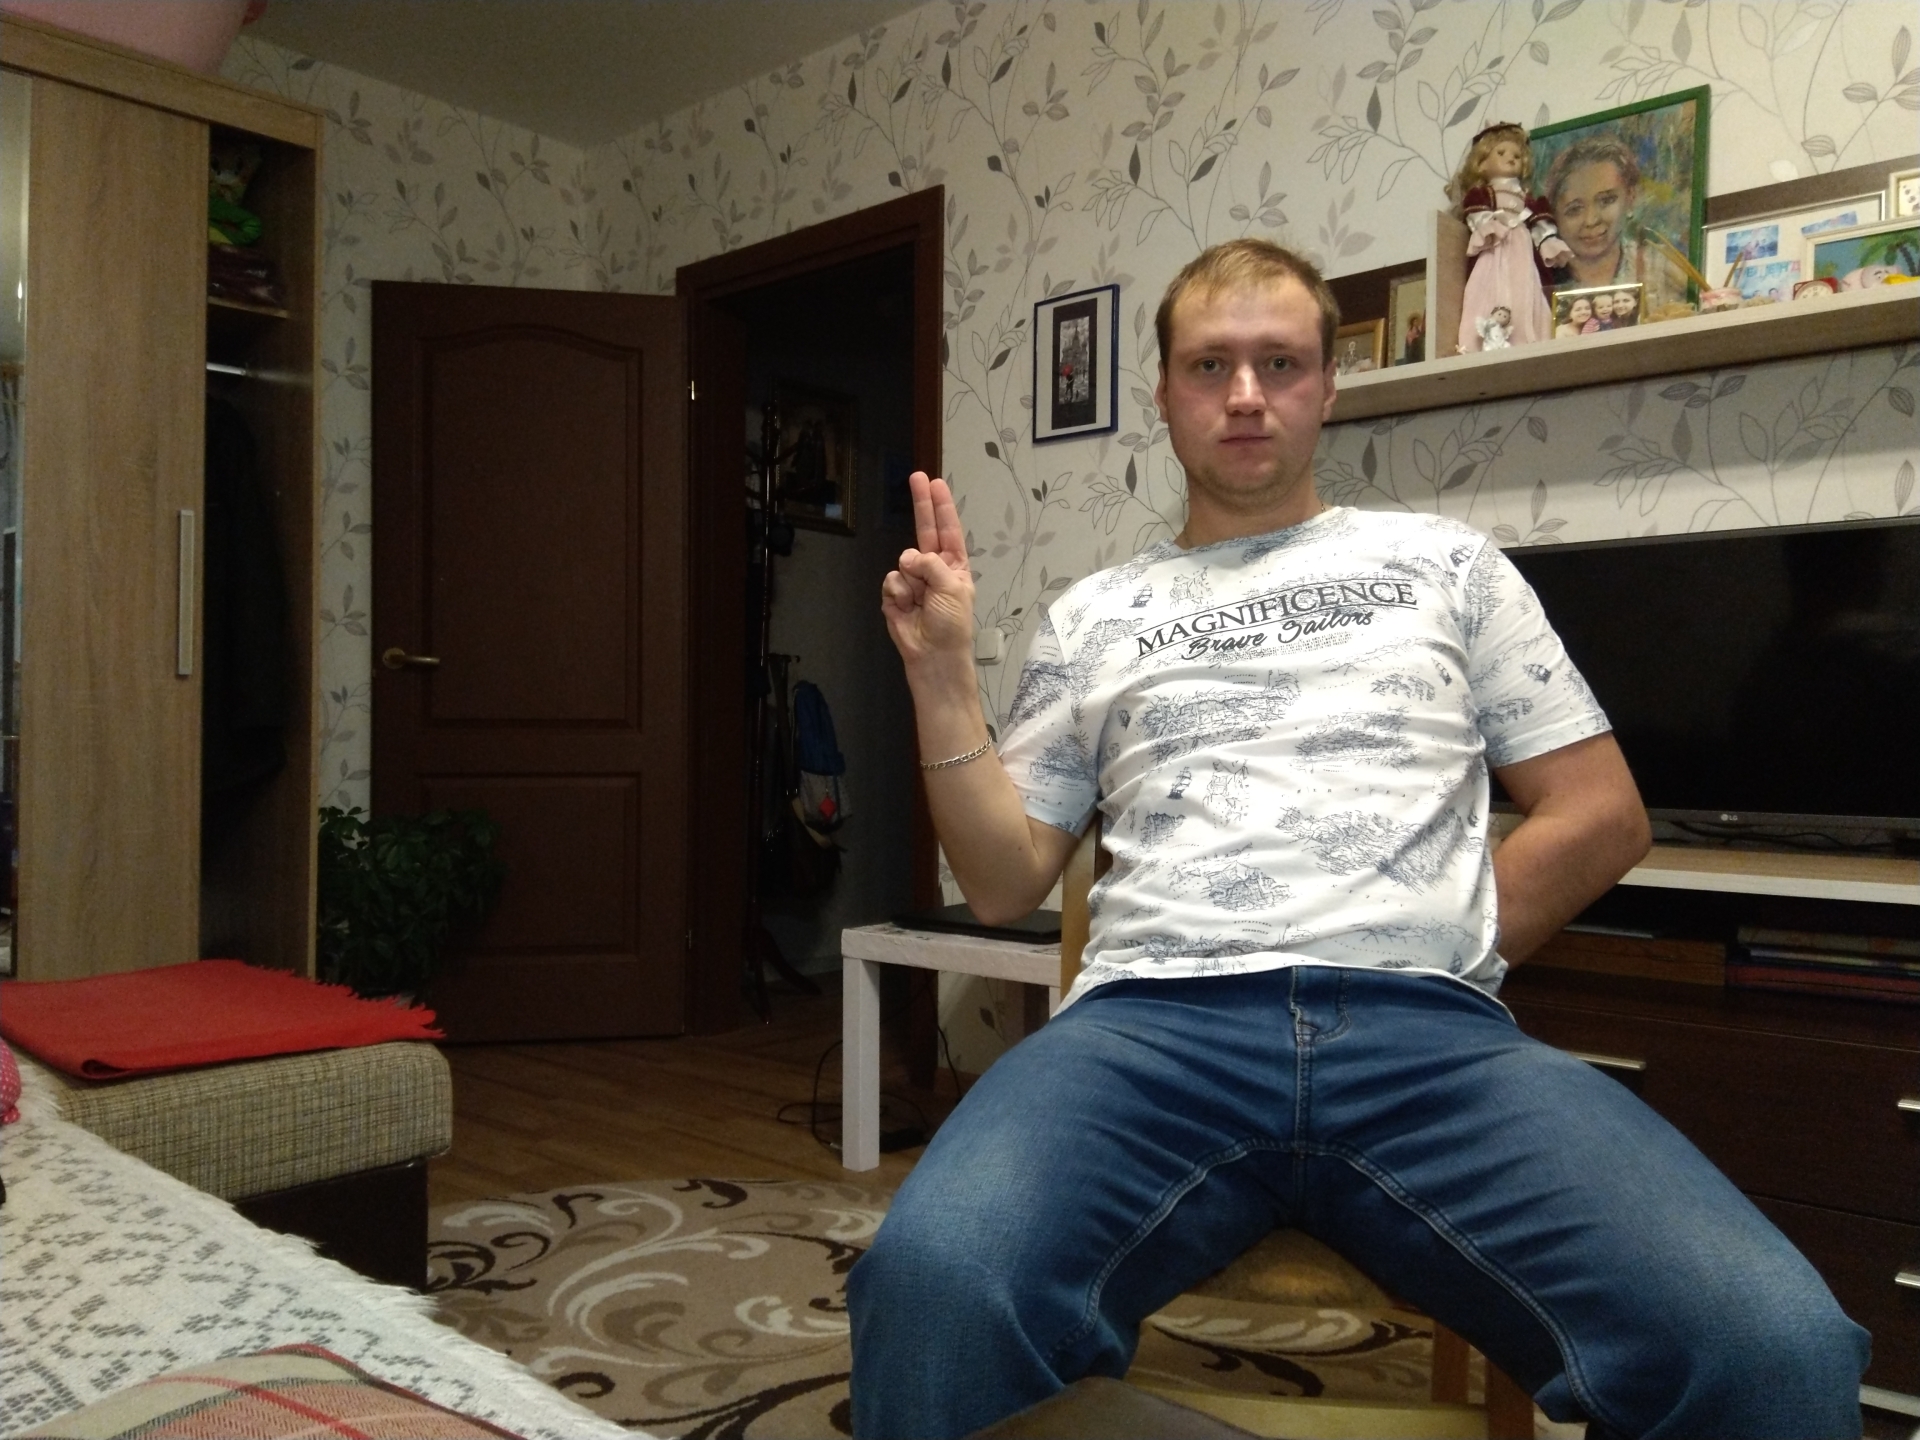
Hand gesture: two_up